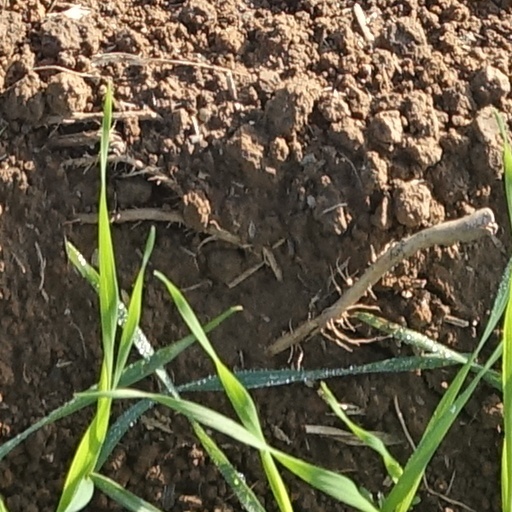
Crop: wheat